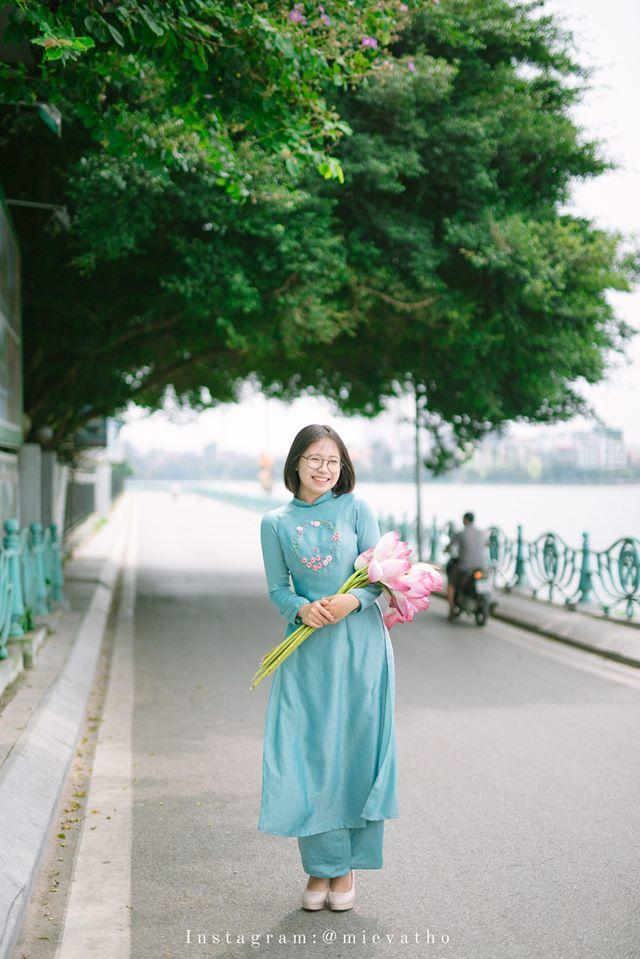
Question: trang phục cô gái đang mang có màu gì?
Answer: màu xanh dương